The Jackson 5

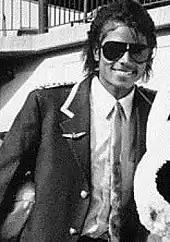
Michael (pictured in 1984) would leave the group after becoming a global superstar.

In between the releases of "Destiny" and "Triumph", Michael released his first solo effort under Epic, "Off the Wall". Its success led to rumors of Michael's alleged split from his brothers. After "Triumph", Michael worked on his second Epic solo release, which was released in November 1982 as "Thriller", which later went on to become the best-selling album of all time, winning eight Grammy Awards including Album of the Year, plus producing two number-one hit singles, "Billie Jean" and "Beat It", and three breakthrough MTV music videos, "Billie Jean", "Beat It", and the 14-minute zombie-themed music video "Thriller". In March 1983, with Jermaine, the Jacksons performed on "", the same show where Michael debuted the moonwalk during a solo performance of "Billie Jean".